Clan MacMillan

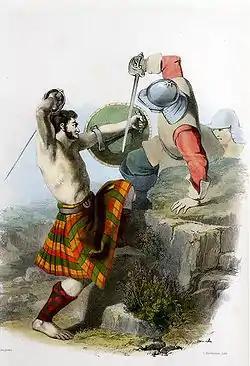
A romantic depiction of a clansman of Clan MacMillan illustrated by R. R. McIan, from James Logan's "The Clans of the Scottish Highlands", 1845.

After Robert the Bruce killed John the Red Comyn in the Greyfriars Church of Dumfries he was forced to flee and hide in the Scottish Highlands. Bruce was sheltered by Maolmuire, chief of Clan MacMillan. The chief's brother, Gilbert, Baron of Ken stayed with the king and the Clan MacMillan fought at the Battle of Bannockburn. Gilbert is presumed to be the ancestor of the MacMillans of Brockloch, who were a large branch of the clan in Galloway.